Mike Sweeney

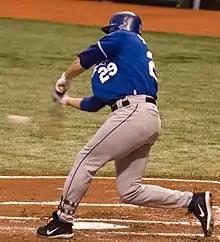
Sweeney with the Royals at Tropicana Field in 2007

On September 1, his first day back off the DL, Sweeney pinch-hit in the bottom of the ninth and hit a bloop base hit that broke up Minnesota Twins starting pitcher Scott Baker's no-hitter. Baker had gone eight perfect innings before he walked Royals catcher John Buck at the beginning of the ninth. With two outs to go, Royals manager Buddy Bell pinch-hit Sweeney for Tony Peña Jr. and Sweeney ended the no-hitter.